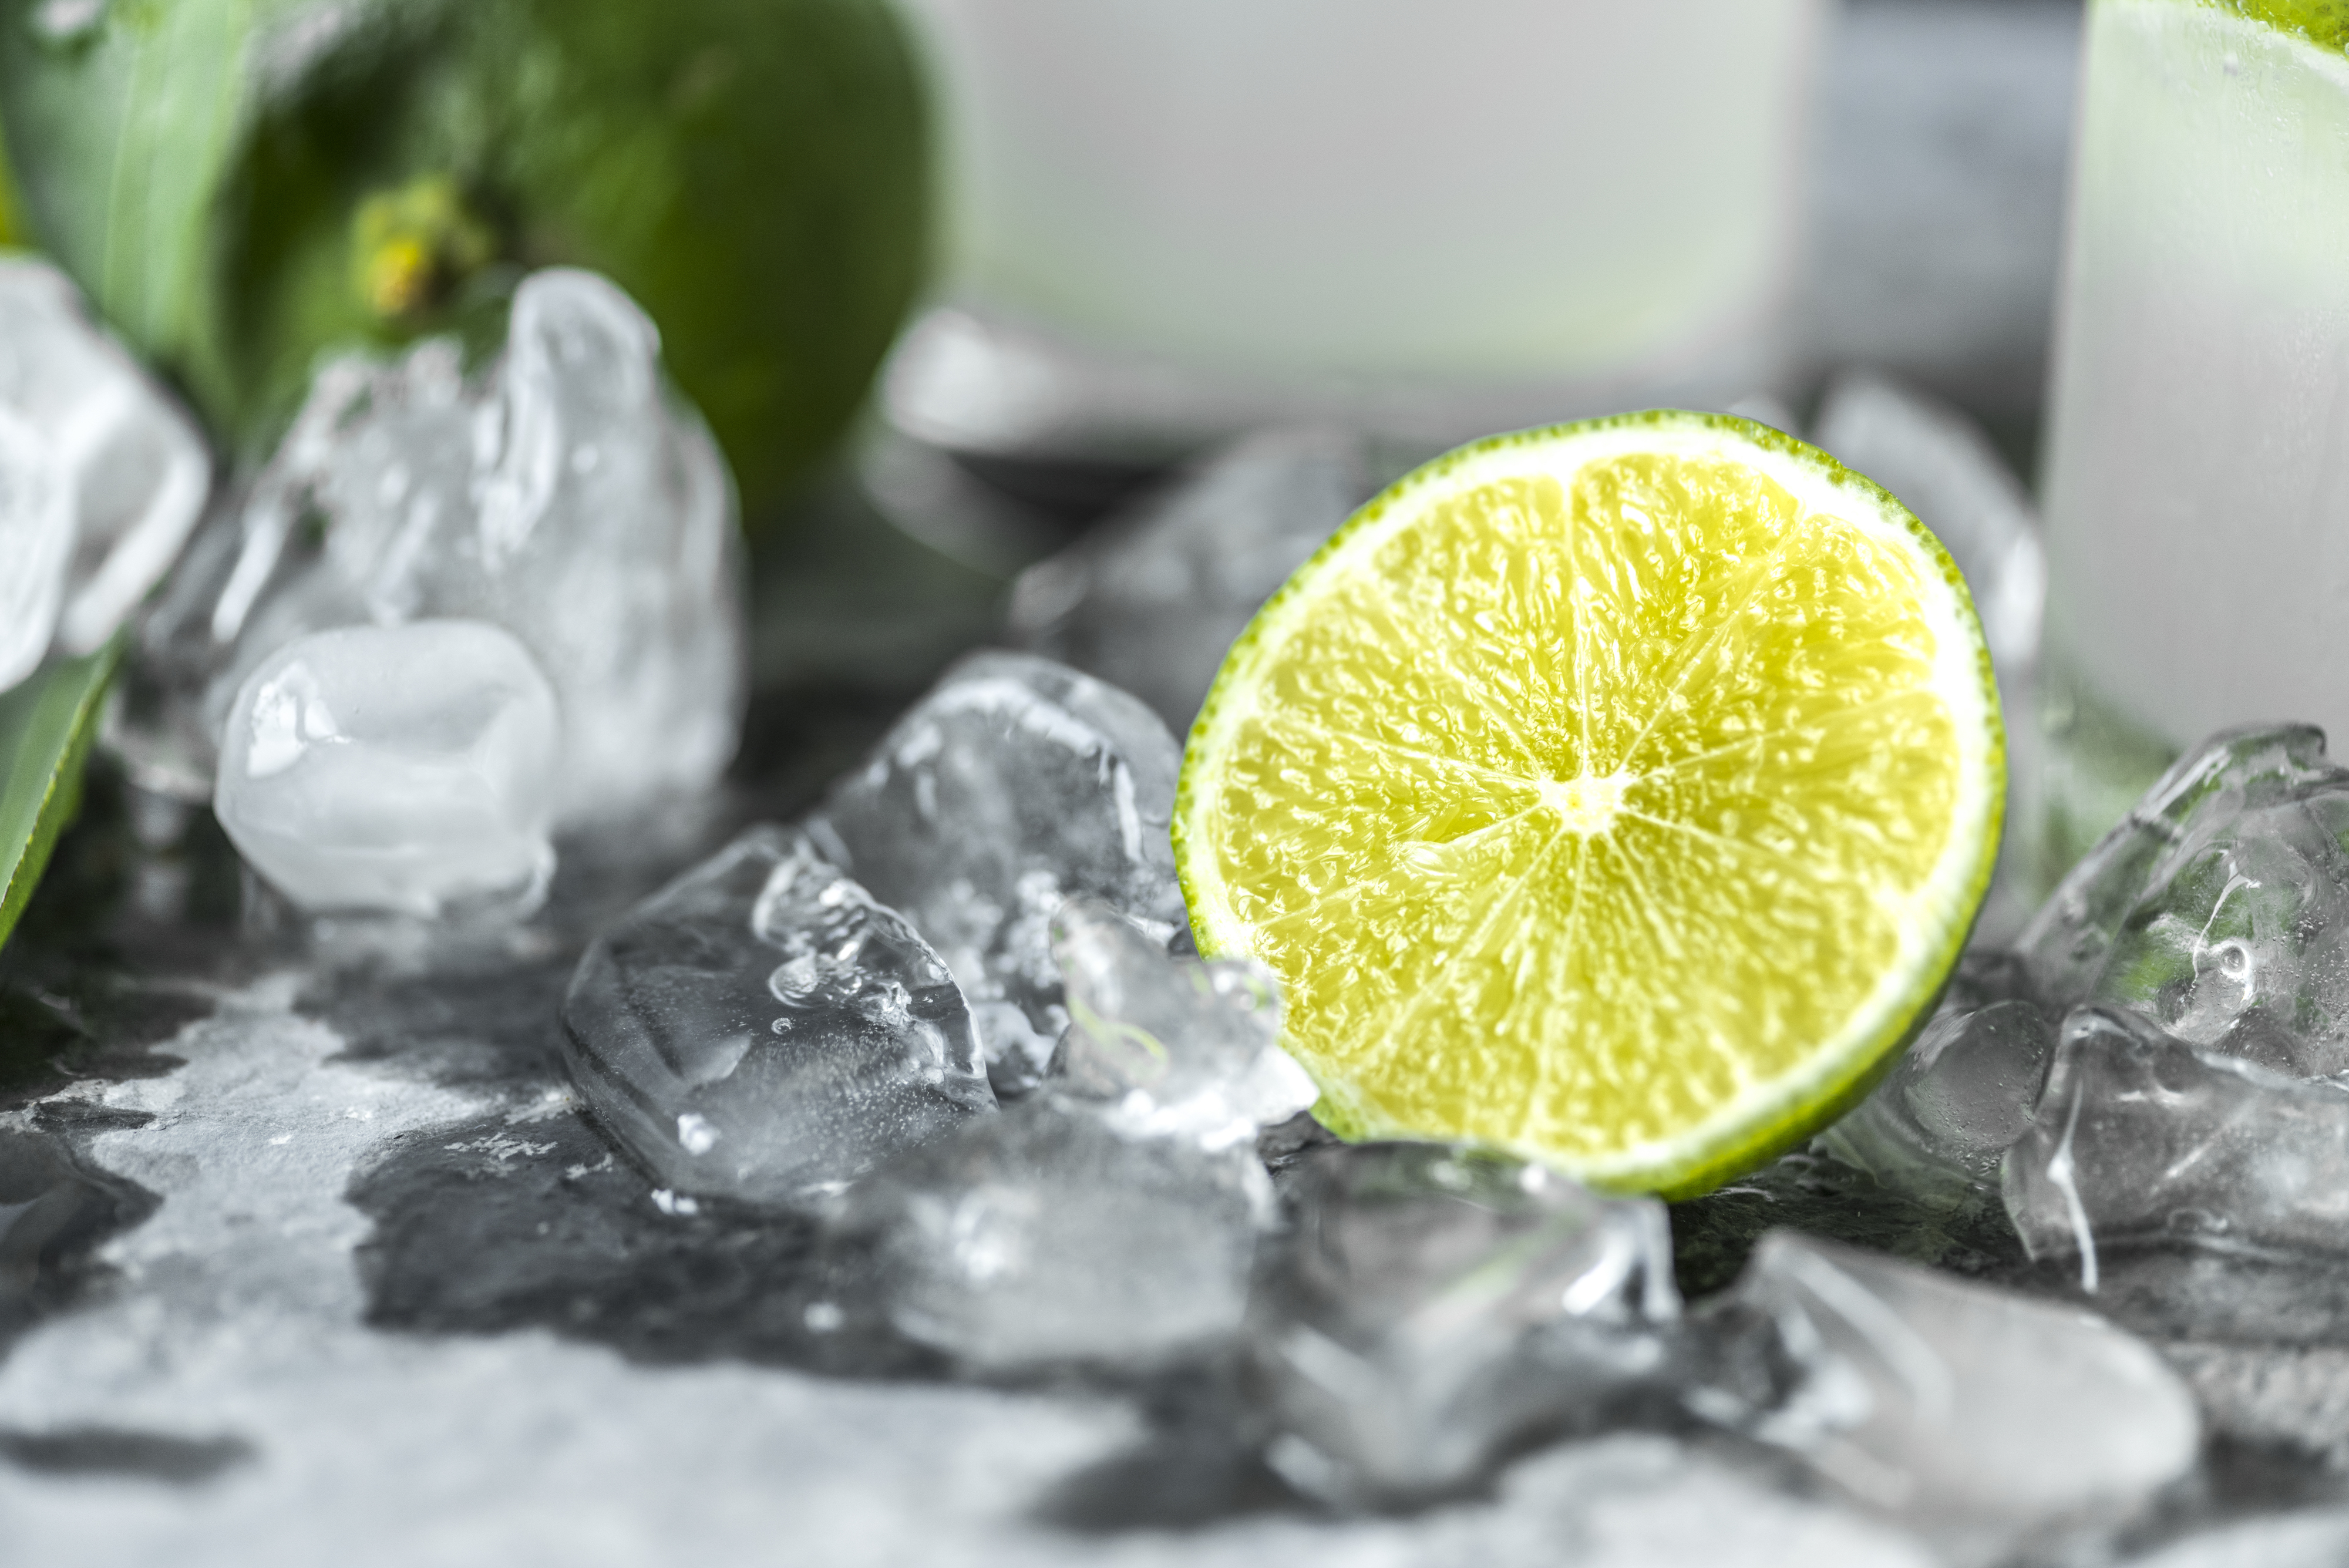
beverage, citrus, closeup, cocktail, cold, cold drink, detox, detox drink, drink, drinking, food photography, fresh, freshness, fruit, glass, green, healthcare, healthy, ice, ice cubes, ingredient, juice, lemonade, lime, lime drink, macro, mojito, natural, nutrients, nutritious, organic, raw, refreshing, refreshment, sour, summer, tasty, tropical, vegetable, wellbeing, wellness, water, lemon lime, food, produce, lemon, gin and tonic